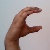
The image shows a hand gesture representing the letter 'C' in Indian Sign Language.